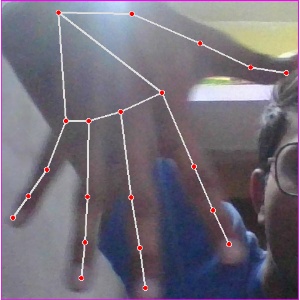
अक्षर: ढ